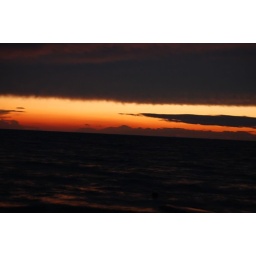
wall cloud over the lake